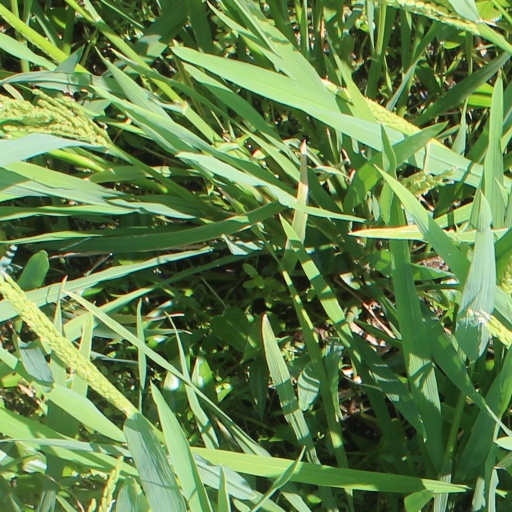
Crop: rice